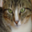
Label: cat